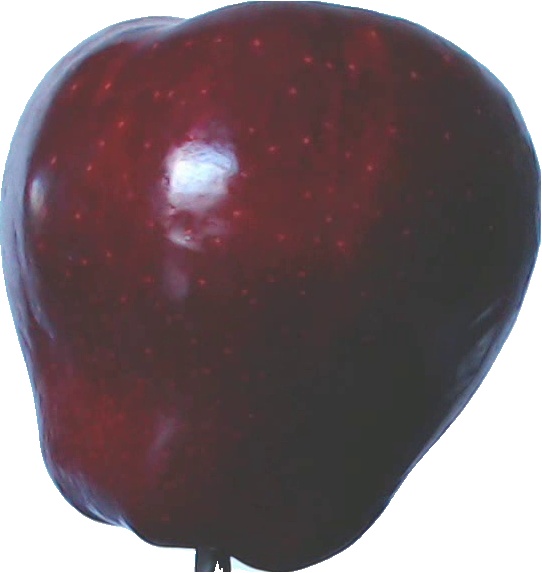
Label: apple_red_delicios_1